Youth incarceration in the United States

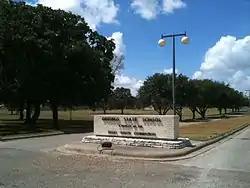
Giddings State School, a Texas Youth Commission facility in unincorporated Lee County, Texas

The United States incarcerates more of its youth than any other country in the world, through the juvenile courts and the adult criminal justice system, which reflects the larger trends in incarceration practices in the United States. In 2010, approximately 70,800 juveniles were incarcerated in youth detention facilities alone. As of 2006, approximately 500,000 youth were brought to detention centers in a given year. This data does not reflect juveniles tried as adults. As of 2013, around 40% were incarcerated in privatized, for-profit facilities.